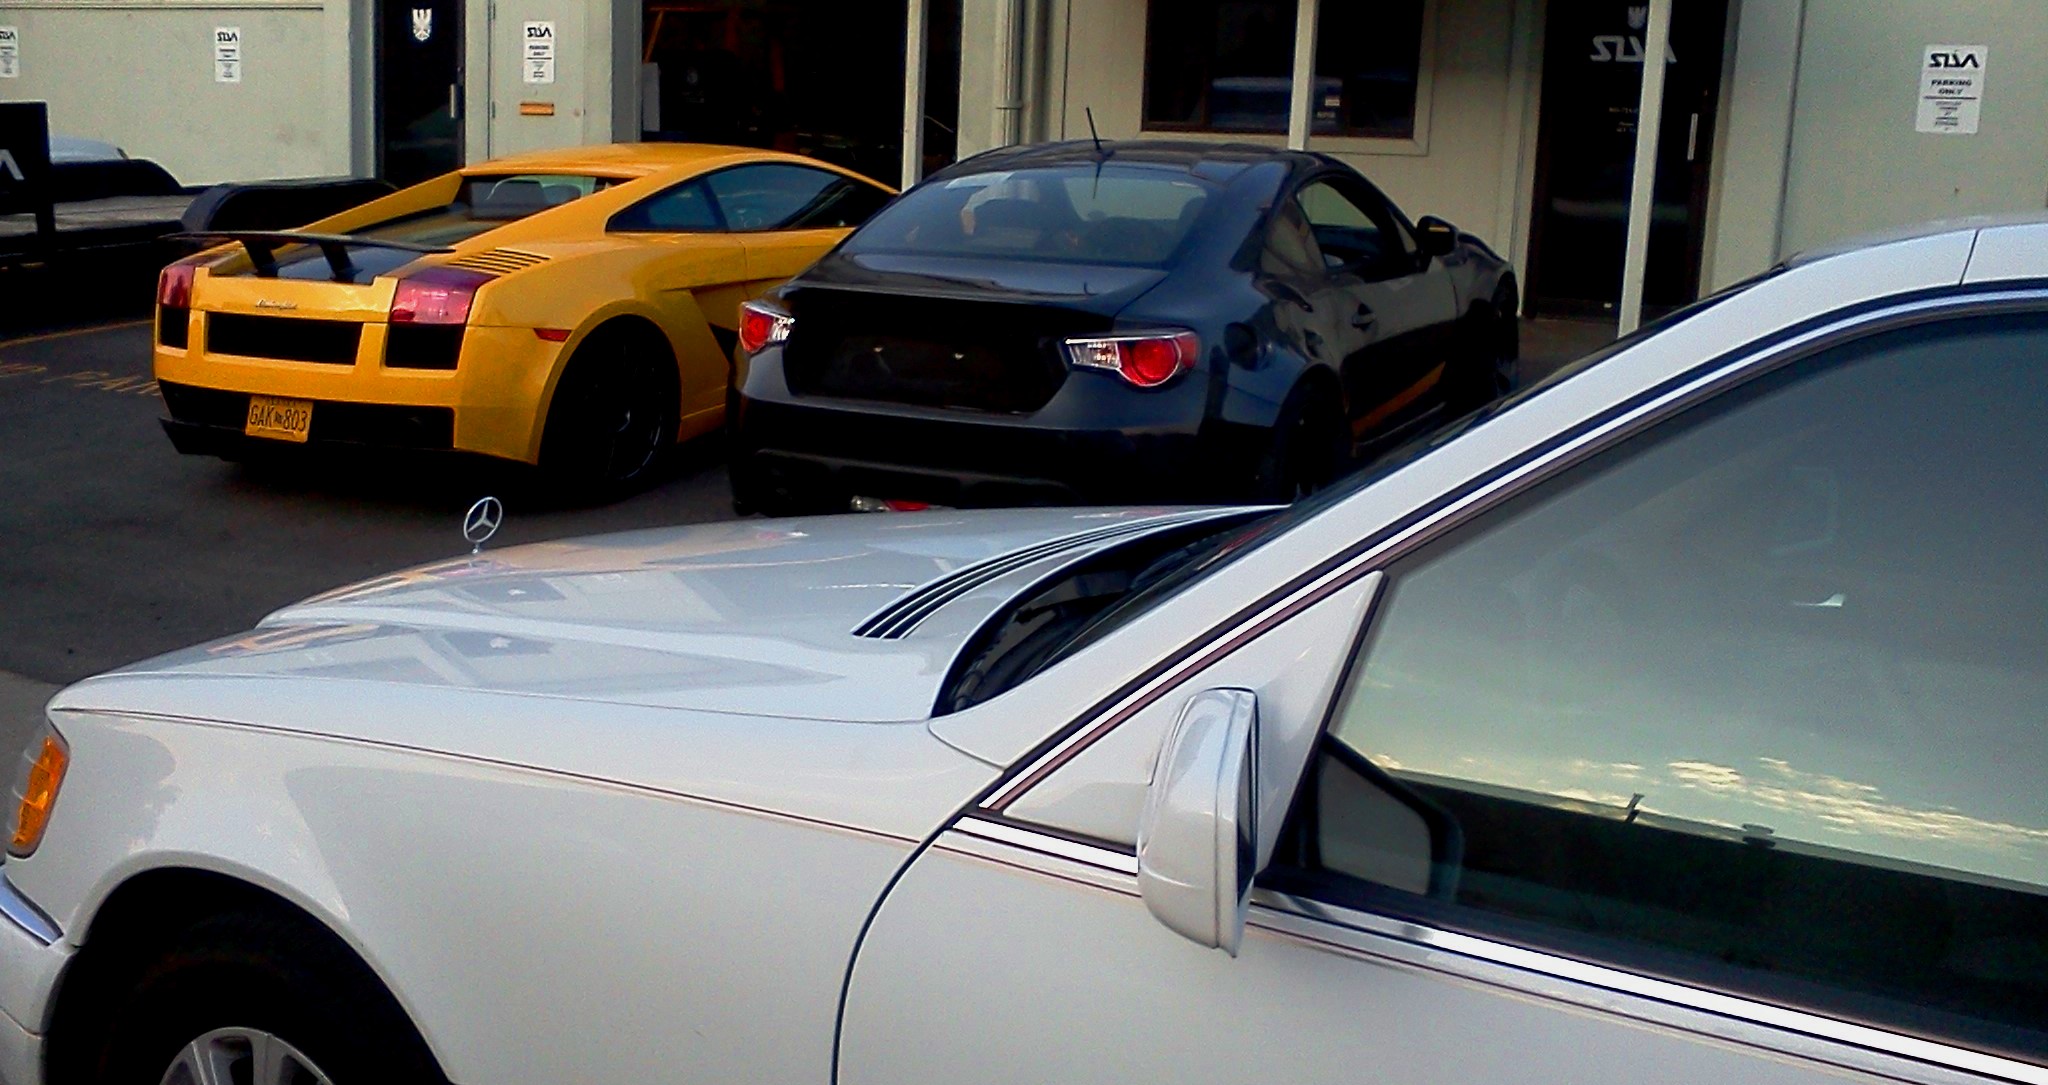
1999, mercedes benz, W140, S320, land vehicle, vehicle, car, luxury vehicle, motor vehicle, automotive design, personal luxury car, automotive exterior, performance car, sports car, hood, supercar, vehicle door, sedan, coupe, full size car, parking, automotive window part, wheel, Tints and shades